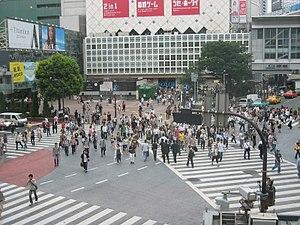
La gare de Shibuya est une gare ferroviaire majeure de la ville de Tokyo au Japon. Elle est située dans l'arrondissement de Shibuya qui lui donne son nom. La gare est desservie par les lignes des compagnies JR East, Tokyo Metro, Tōkyū et Keiō.